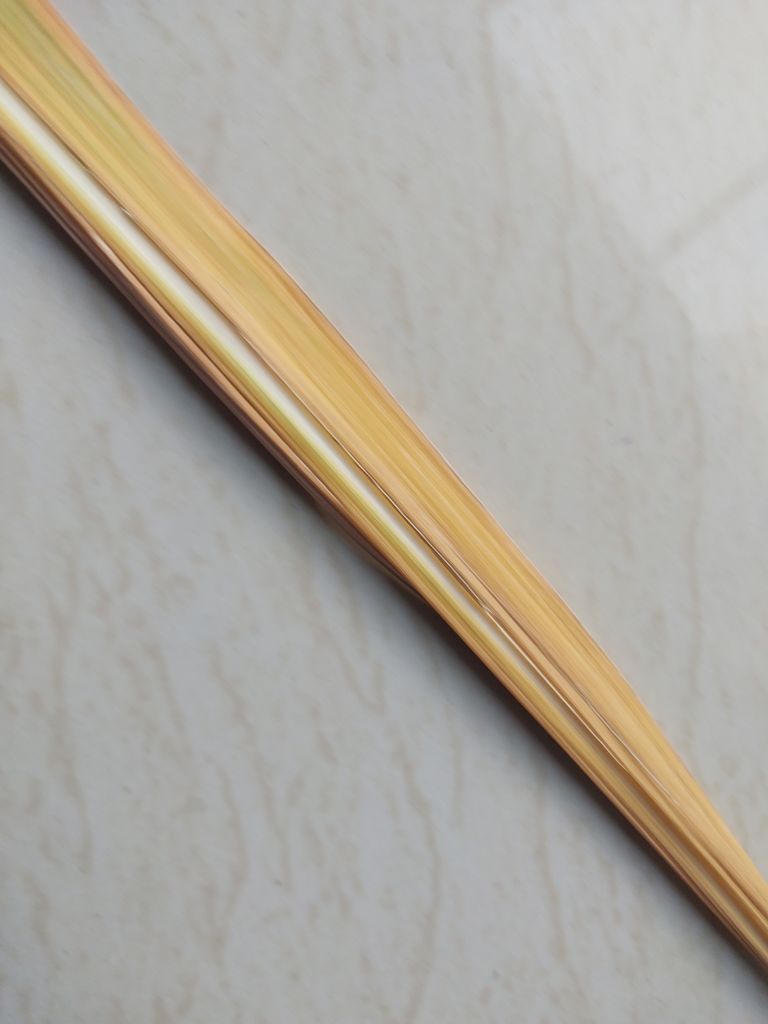
Label: Yellow Leaf